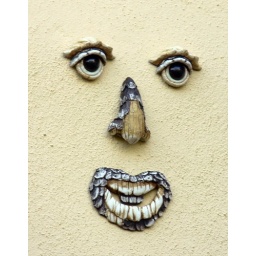
Decoration on the wall of a house in Kreuzberg